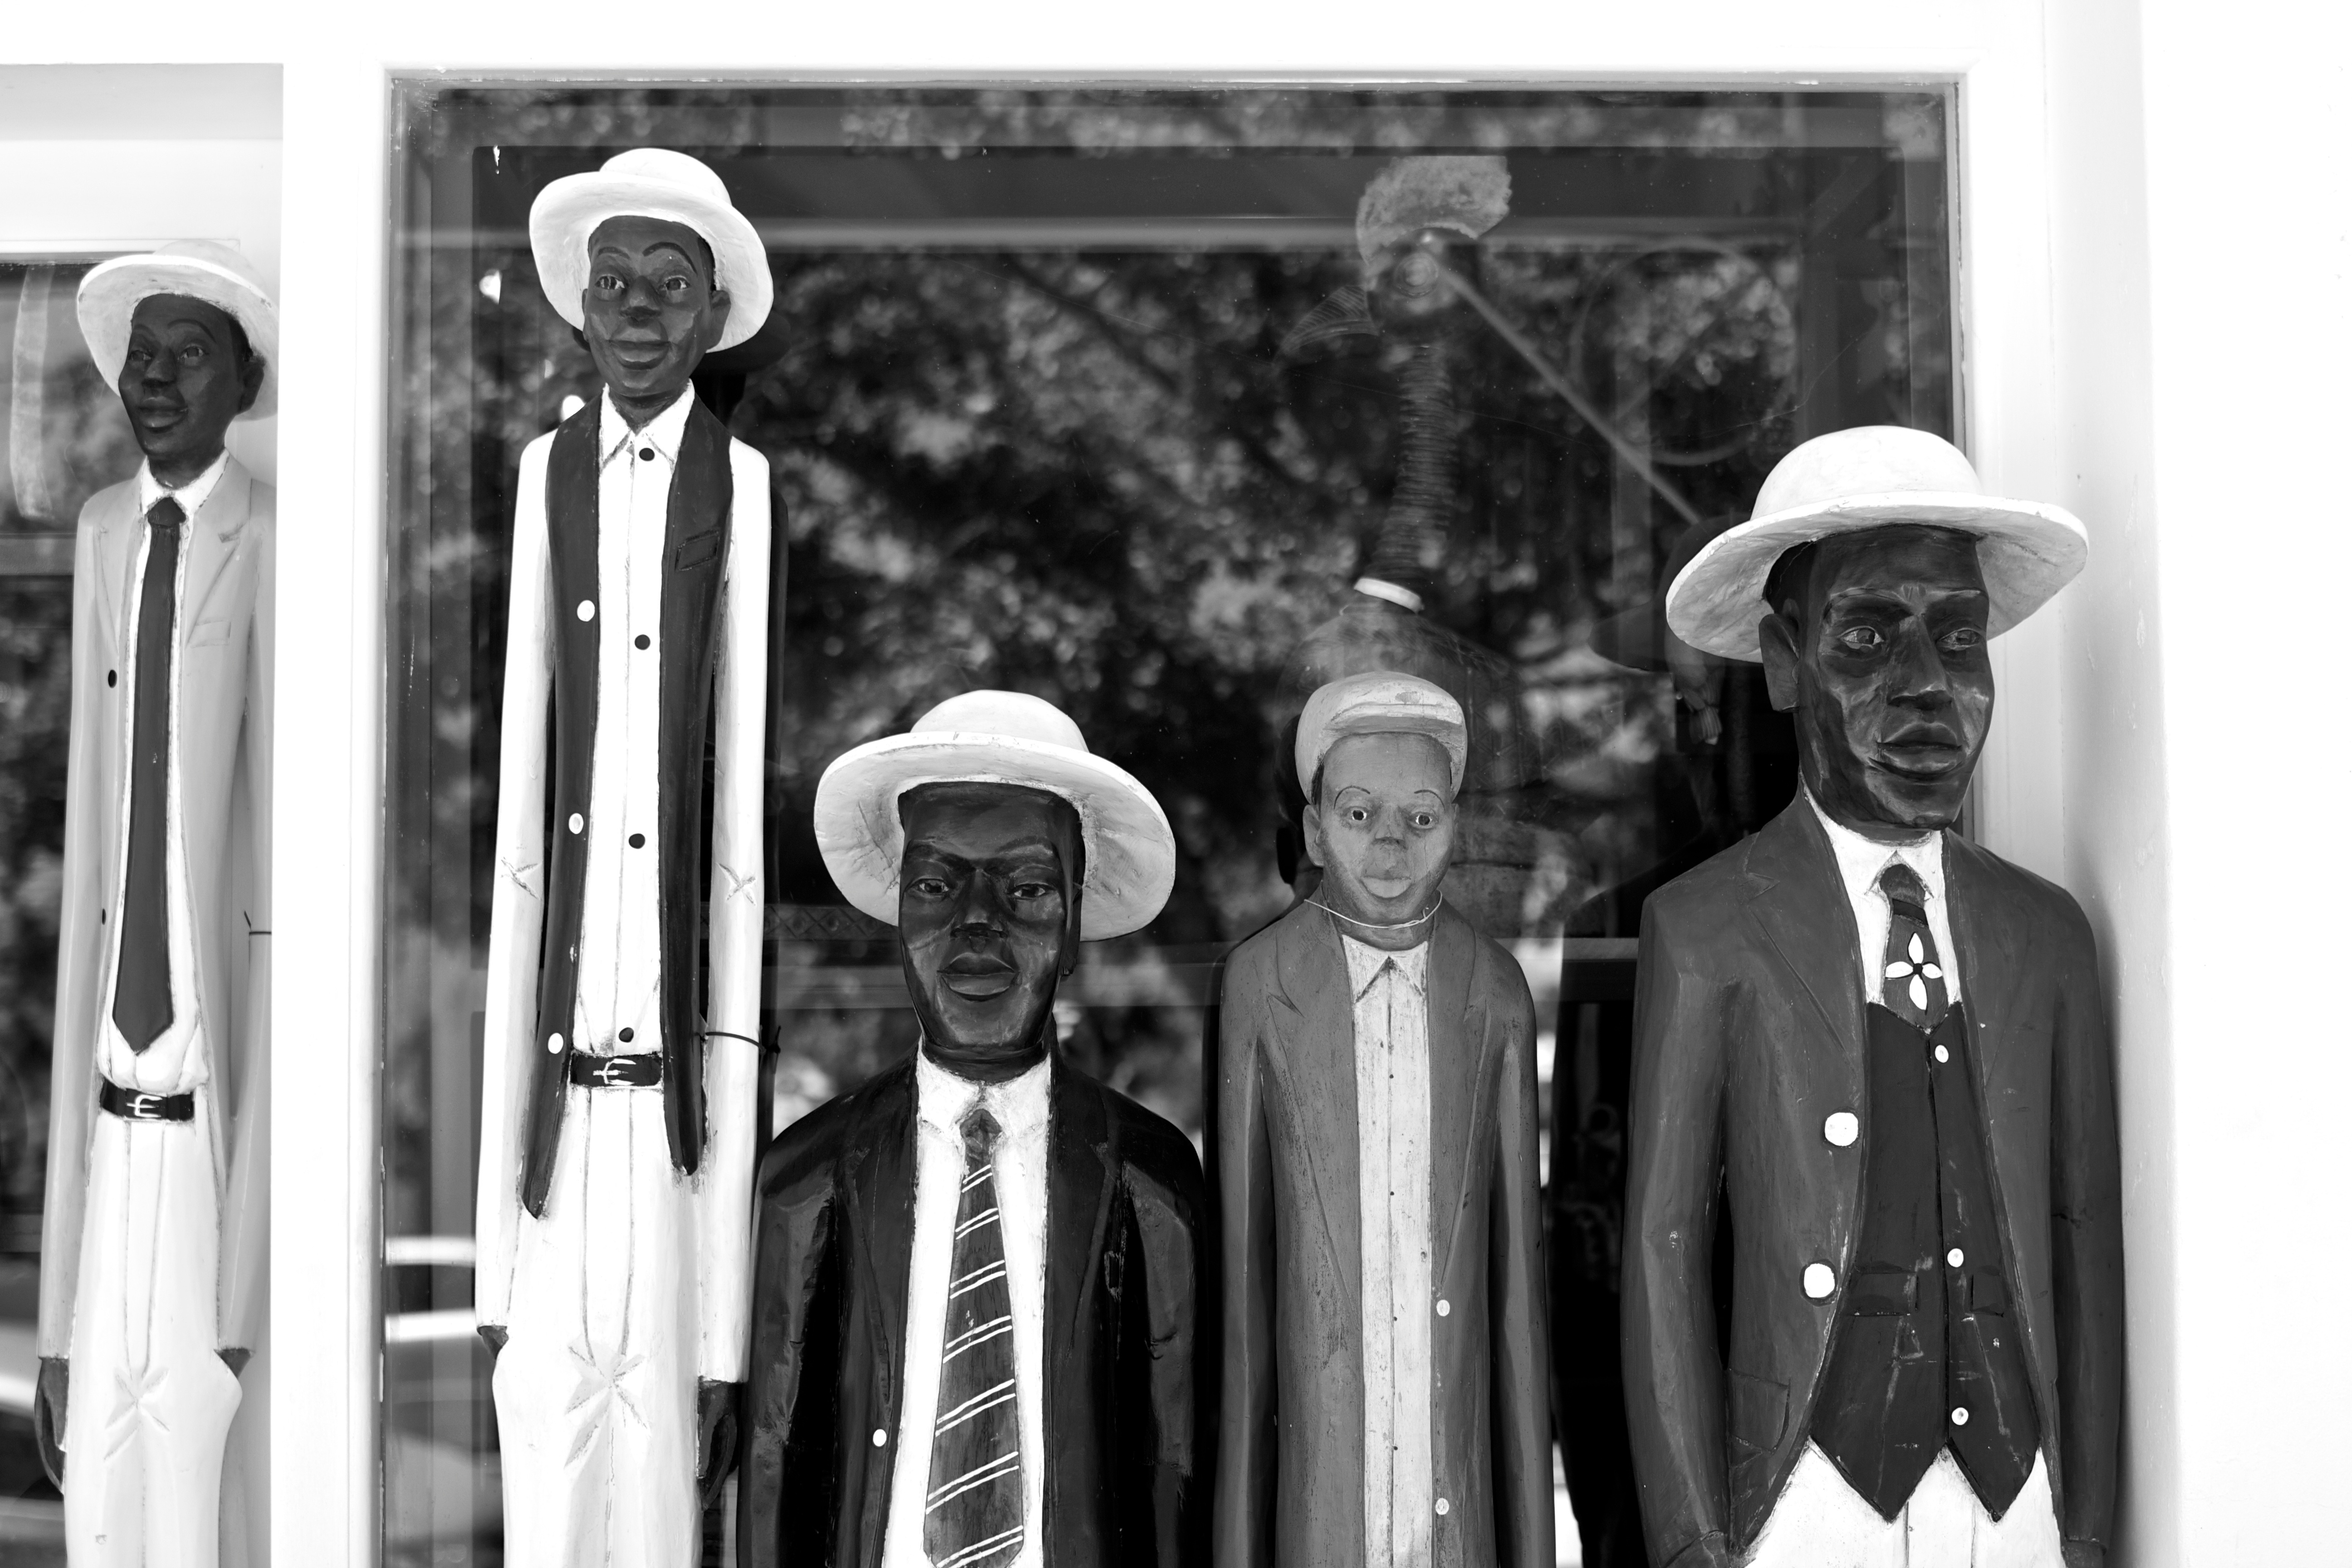
person, black and white, monochrome, gentleman, photograph, monochrome photography